National Portrait Gallery and Wikimedia Foundation copyright dispute

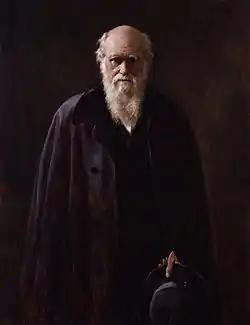
"Charles Darwin", by John Collier (1883), one of the images uploaded by Coetzee from the National Portrait Gallery's digital collection

In July 2009, lawyers representing the British National Portrait Gallery (NPG) sent an email letter warning of possible legal action for alleged copyright infringement to Derrick Coetzee, an editor/administrator of the free content multimedia repository Wikimedia Commons, hosted by the Wikimedia Foundation (WMF), after Coetzee uploaded more than 3,300 high-resolution images of artworks, taken from the NPG website, to Wikimedia Commons.